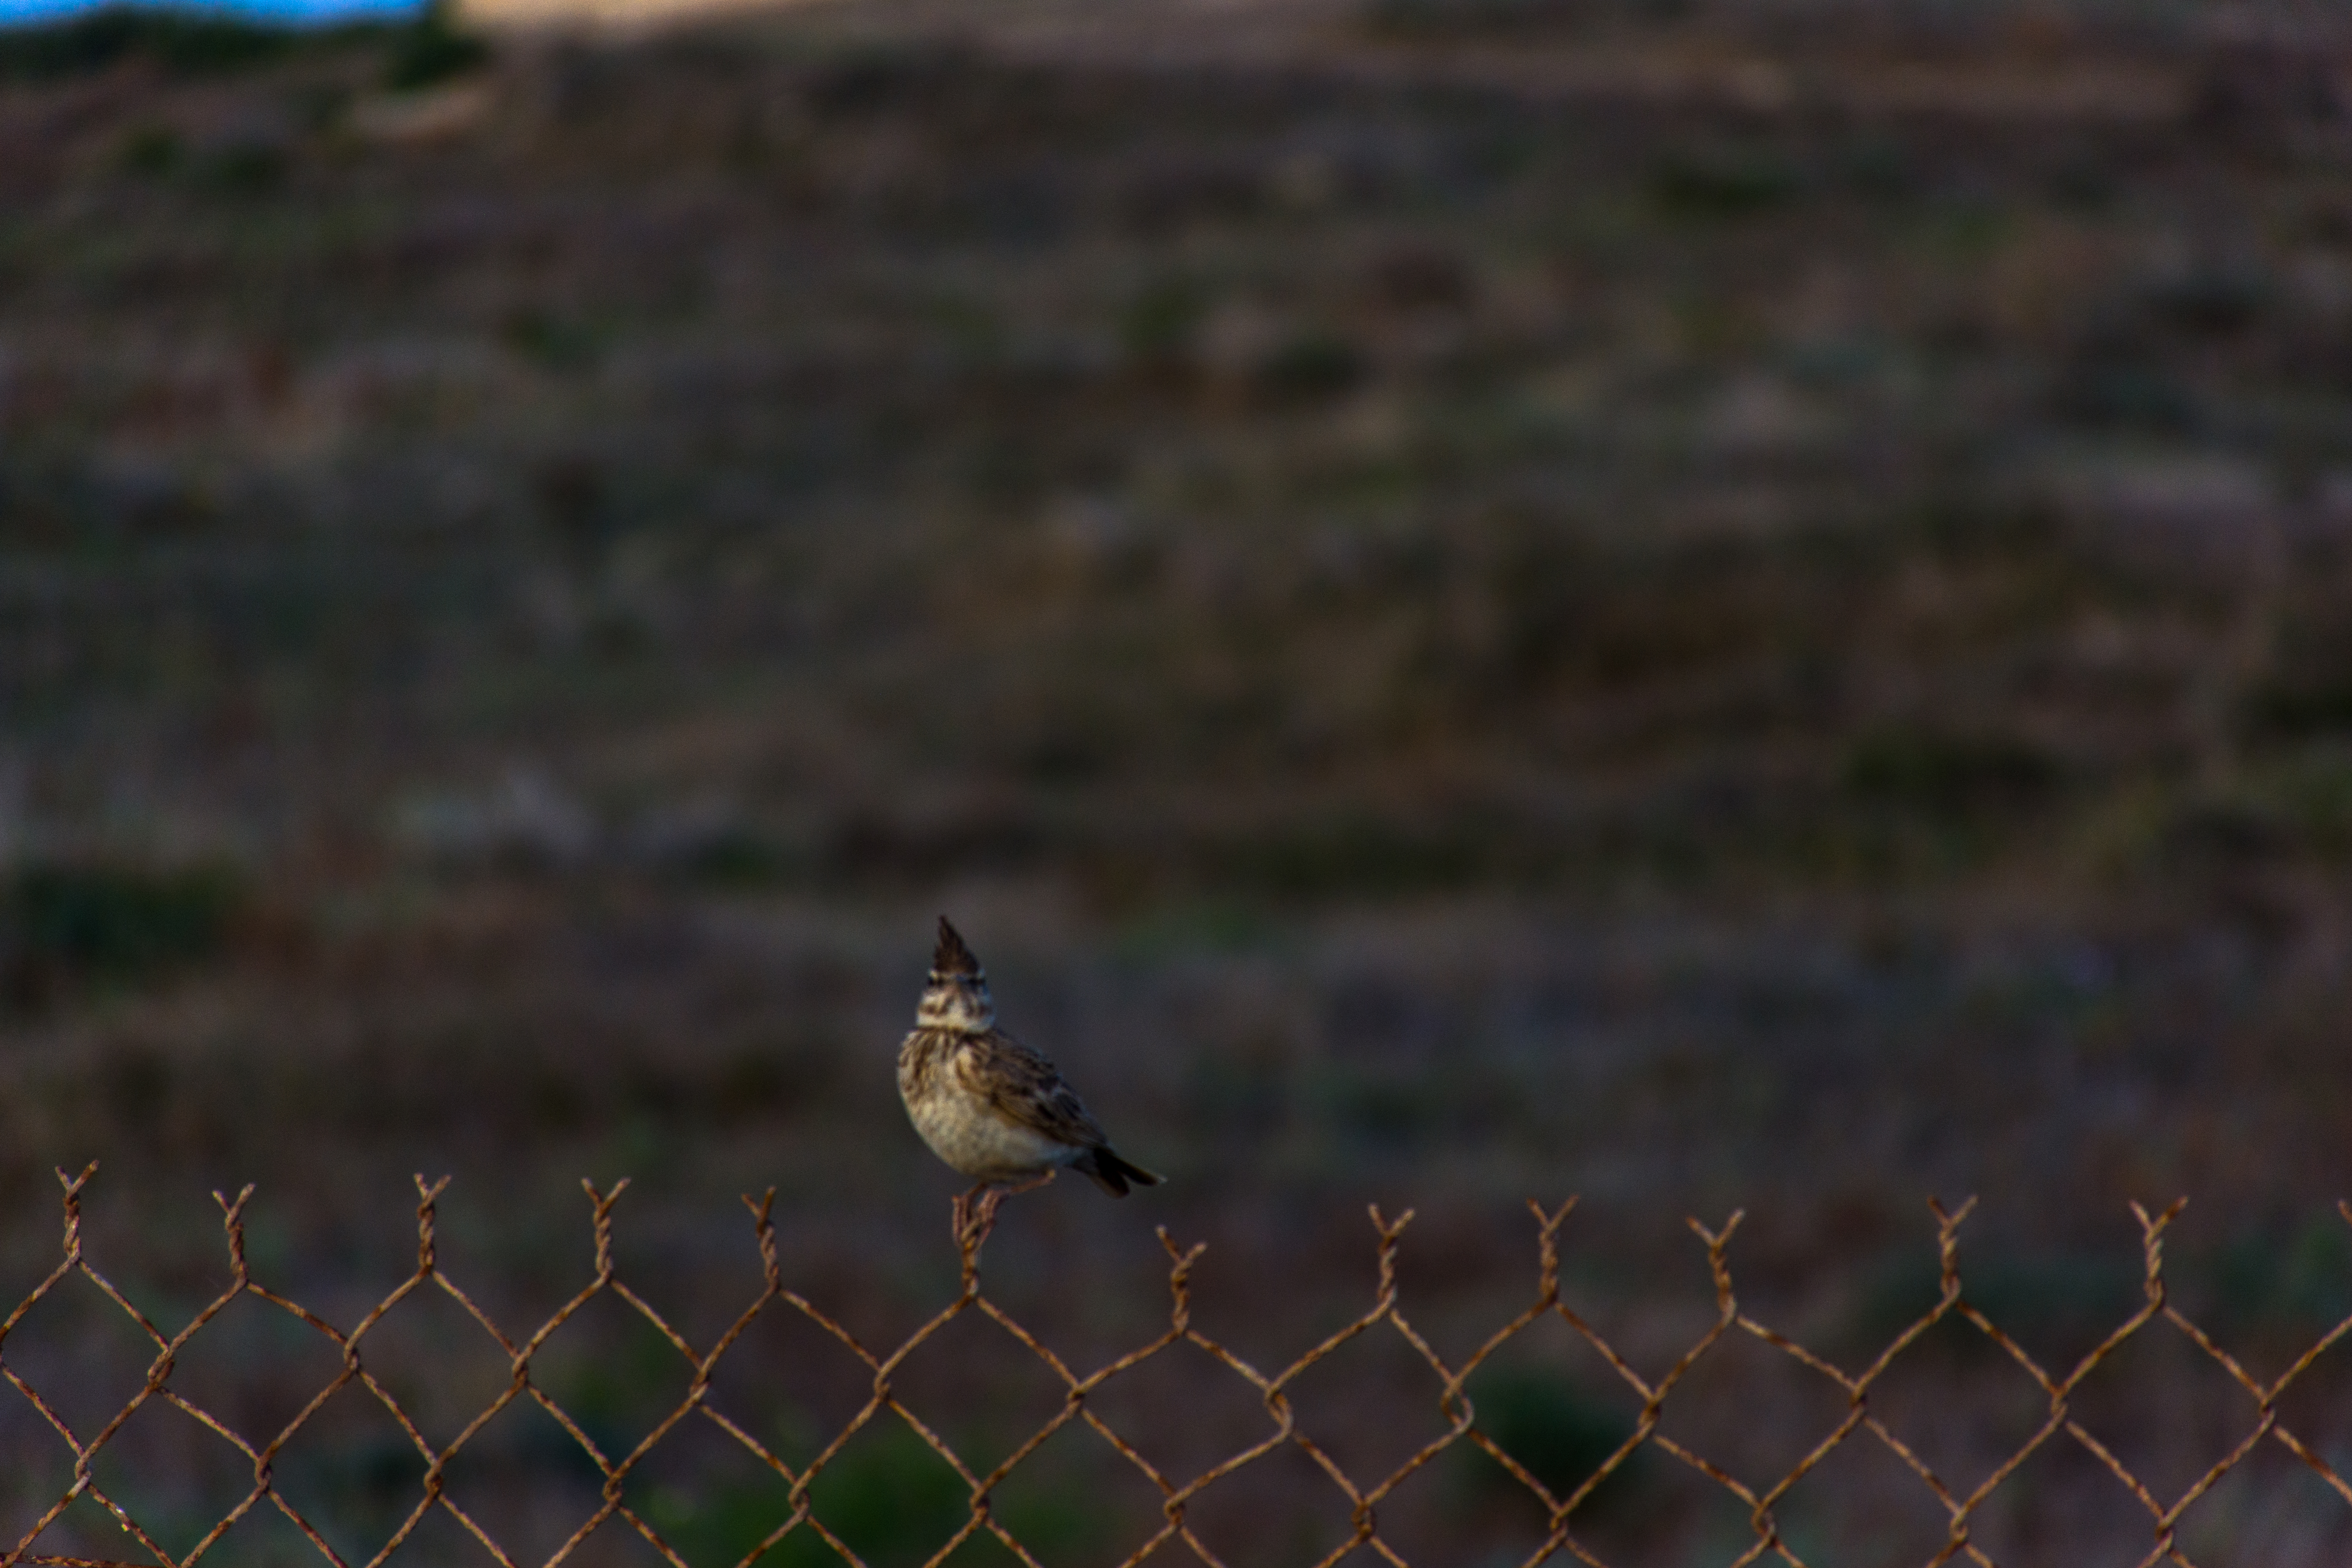
paphos, cyprus, coastline, rocks, blizzard, waves, sea, sunset, walk, birds, fence, tower, lighthouse, bird, wildlife, fauna, ecosystem, beak, sky, morning, ecoregion, landscape, grass family, tail, old world flycatcher